Kasper Klostergaard

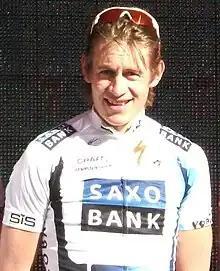
Klostergaard at the 2009 Tour Down Under.

Kasper Klostergaard Larsen (born 22 May 1983 in Horsens) is a Danish professional road racing cyclist, riding for Danish-based . In the last part of the 2005 season, the then rider was taken aboard Team CSC, as the team was then known, as a stagiaire, and was on the hard-working team that helped Lars Bak win the Tour de l'Avenir. His time at Team CSC resulted in a professional contract with the team for the 2006 and 2007 seasons.